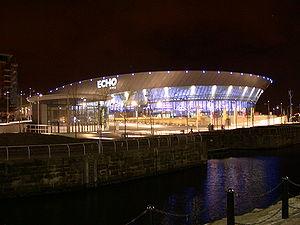
Les MTV Europe Music Awards ont été créés en 1994 par MTV Europe pour récompenser les meilleurs clips vidéos de l'année en Europe. À l'origine conçus comme une alternative aux MTV Video Music Awards, les MTV Europe Music Awards sont aujourd'hui une célébration de ce que les téléspectateurs de MTV considèrent comme le meilleur de la musique. Contrairement aux VMA's, la plupart des prix sont décernés par les votes des téléspectateurs. Les MTV Europe Music Awards changent chaque année de ville hôte. Jusqu'ici l'événement a déjà été accueilli 5 fois par le Royaume-Uni et par l'Allemagne. Les prix sont présentés annuellement et retransmis en direct sur MTV Europe, MTV et la plupart des canaux MTV internationaux.
Liverpool [livœʁpul] est une cité et un district métropolitain du Merseyside dans la région de l'Angleterre du Nord-Ouest sur la rive est et nord de l'estuaire du fleuve Mersey. La ville faisait partie du comté du Lancashire jusqu'en 1974 avant la formation du comté de Merseyside.